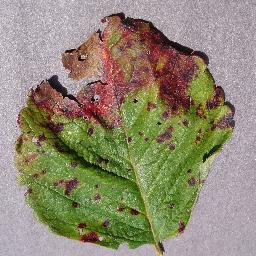
Label: Strawberry___Leaf_scorch